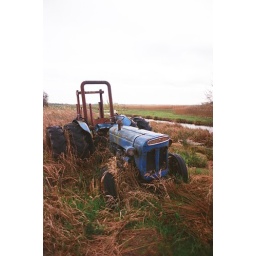
Giethoorn boat trip 4.8 x chilly sheep picnic in the car